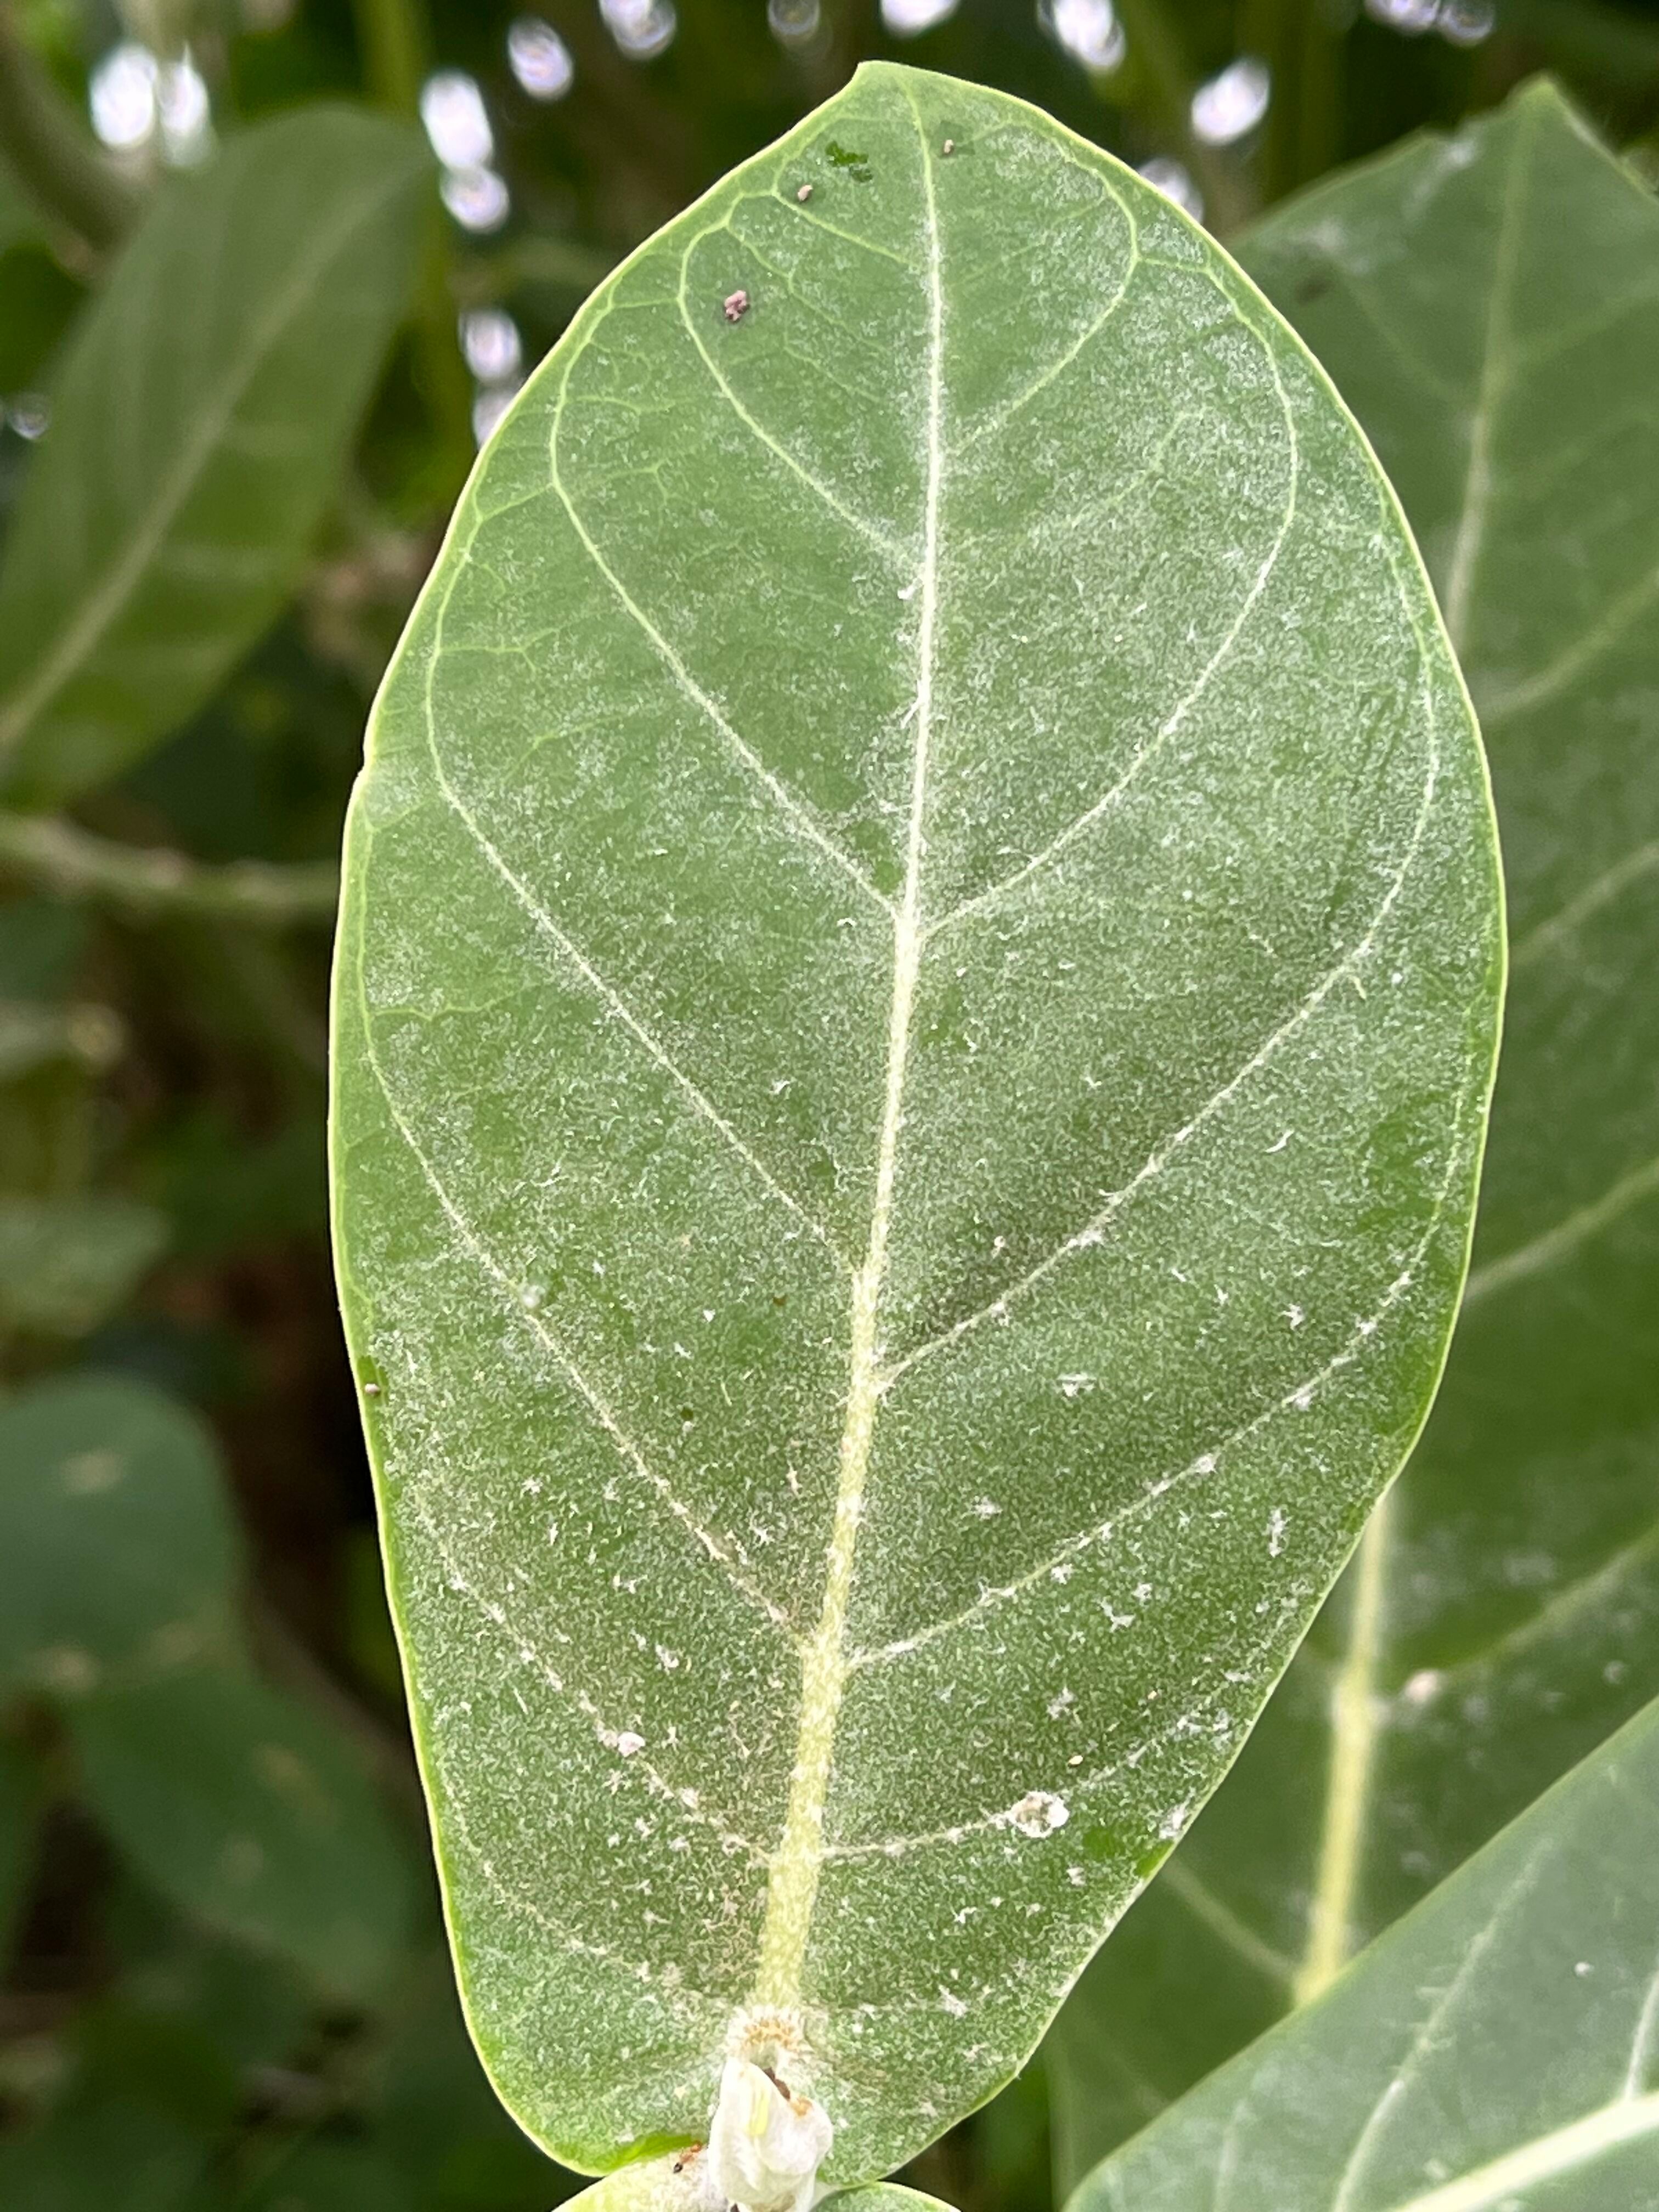
Plant species: calotropis-gigantea